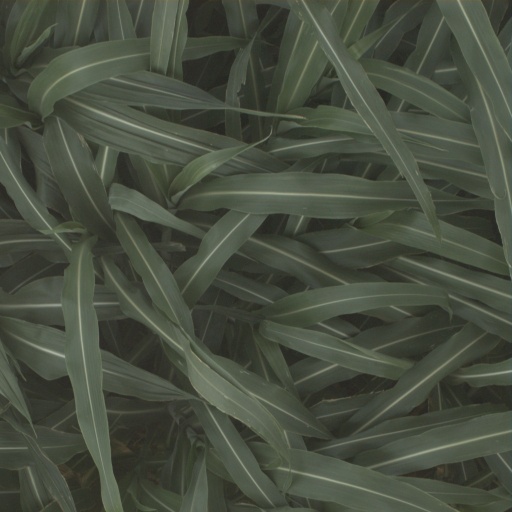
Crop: sorghum